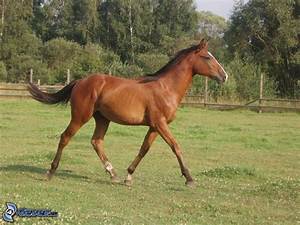
Label: horse